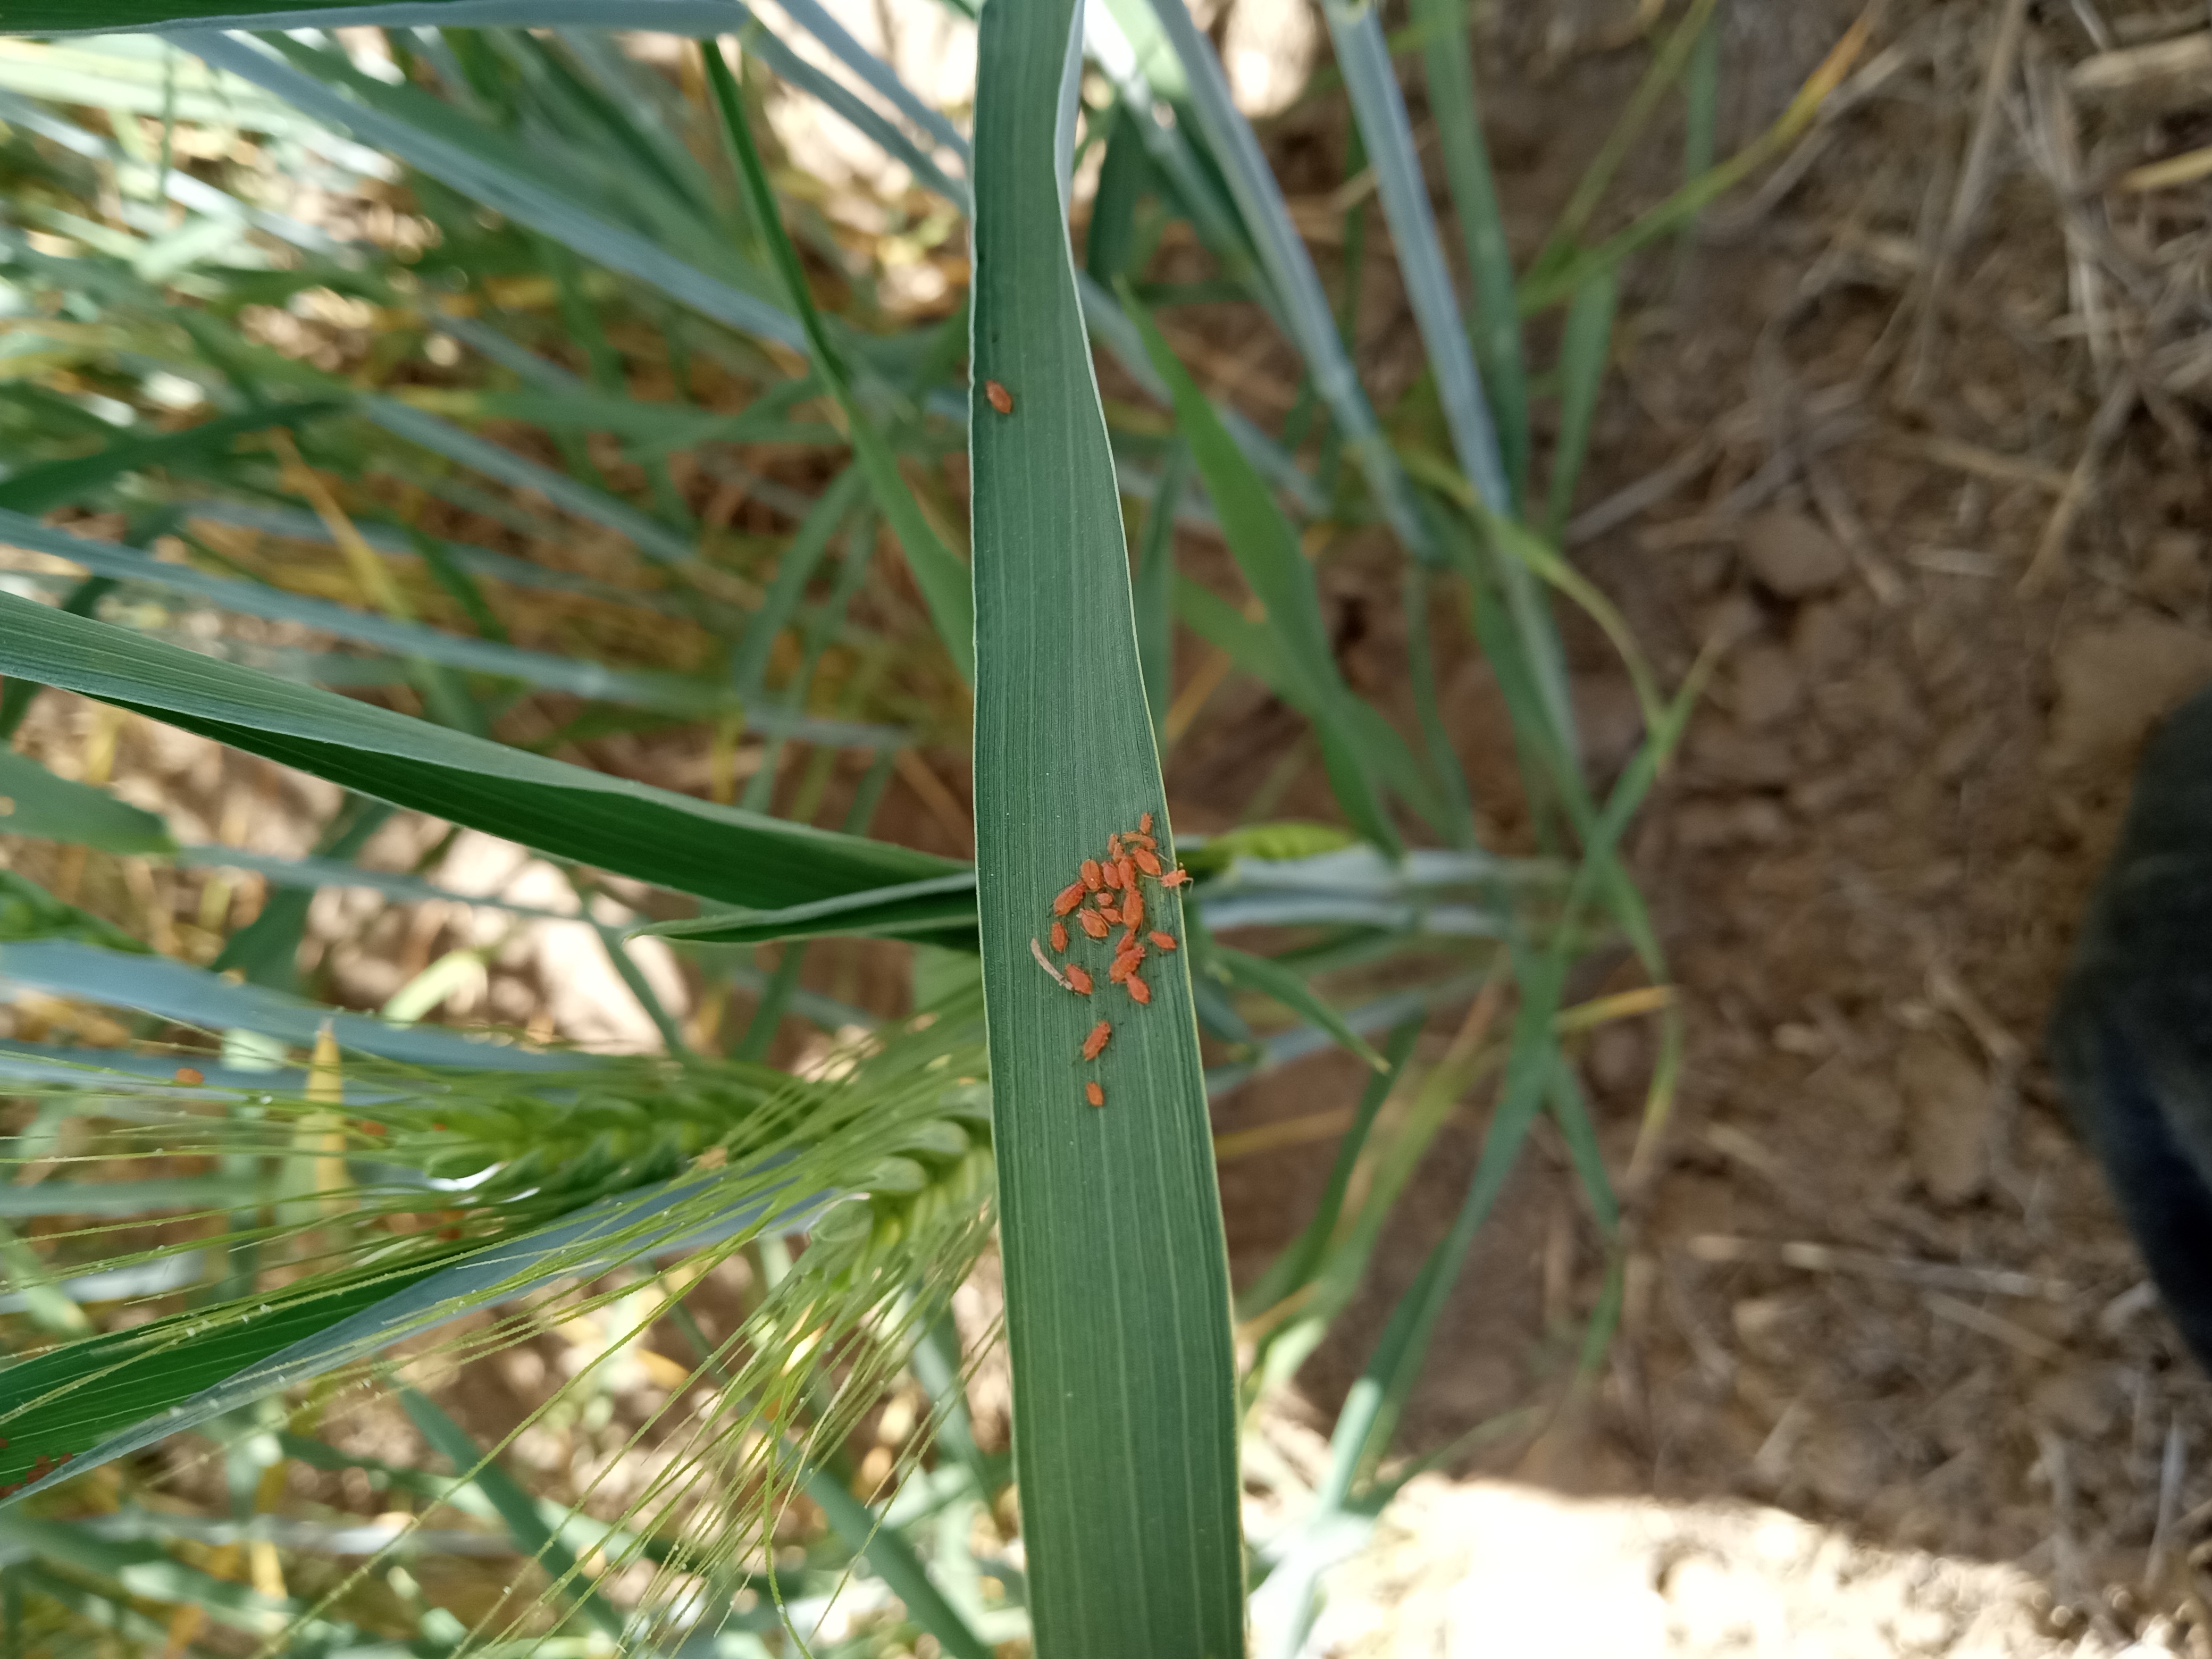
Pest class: english_grain_aphid